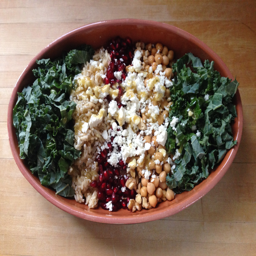
sprinkle some feta on top and dress .